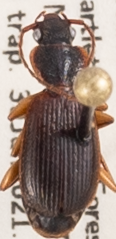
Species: Cymindis cribricollis
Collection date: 2021-06-30
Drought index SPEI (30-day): -1.814
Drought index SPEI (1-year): -1.28
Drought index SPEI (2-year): -0.968